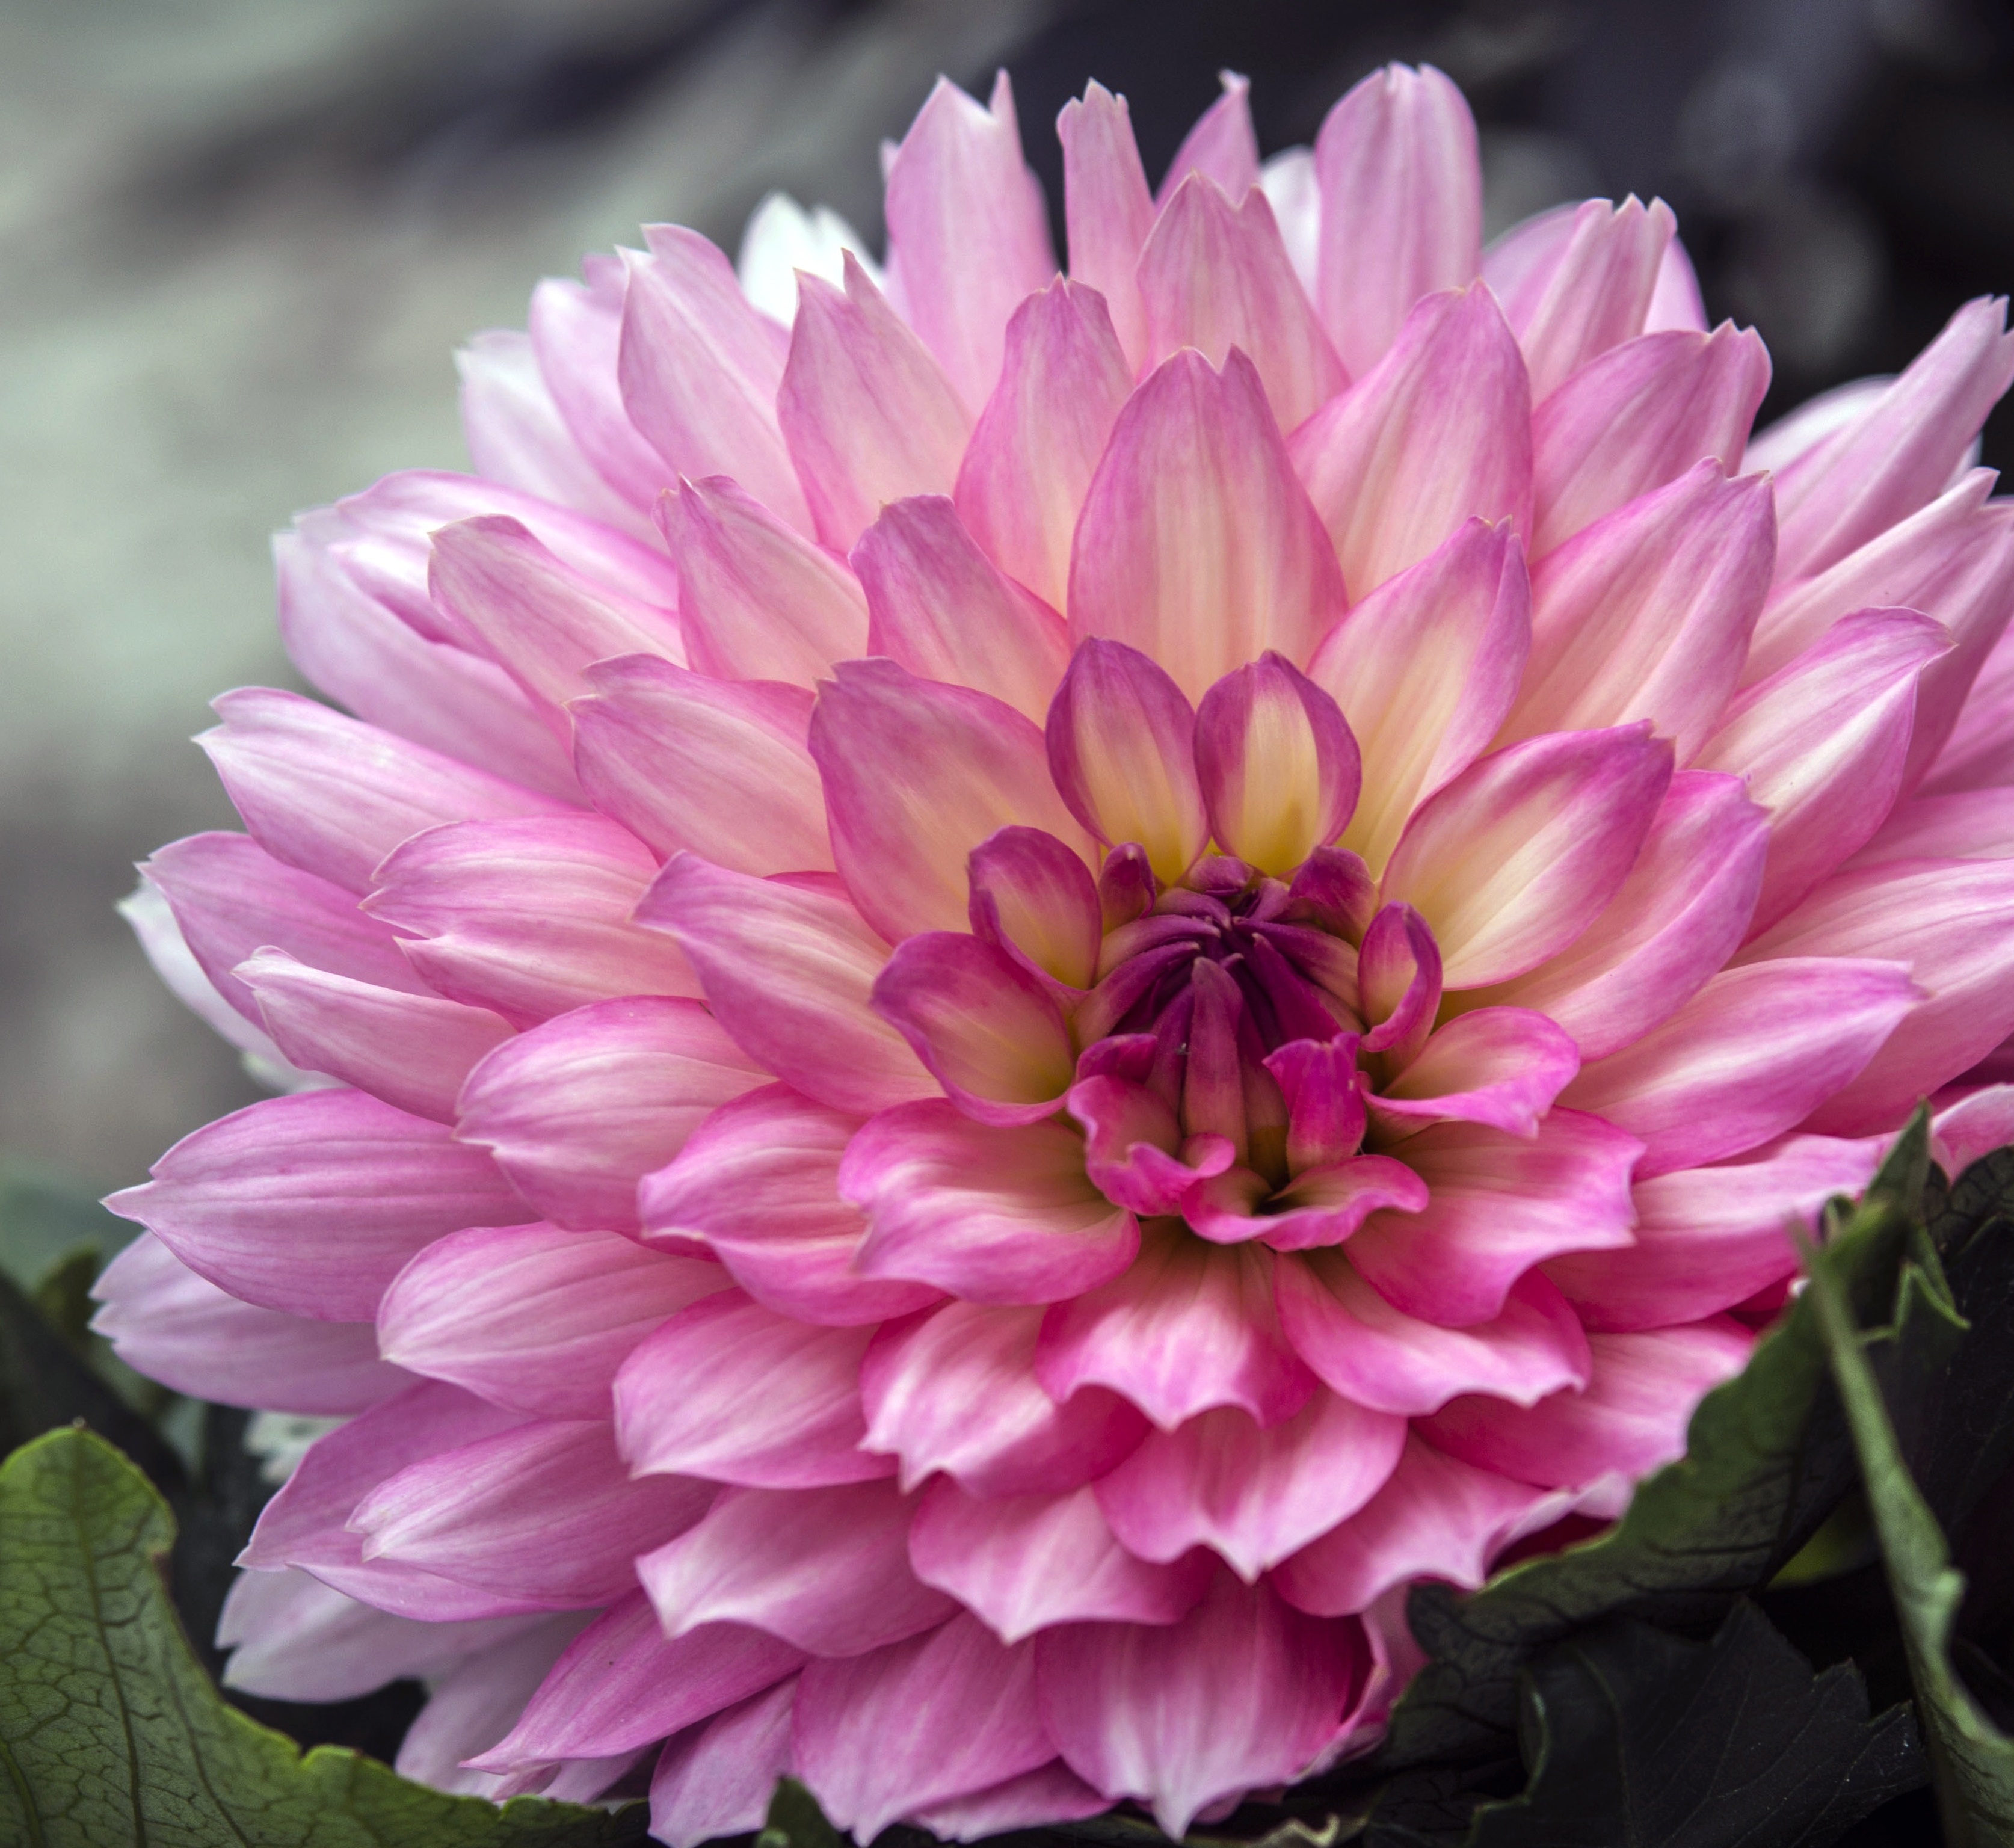
nature, plant, flower, petal, bloom, summer, floral, colorful, garden, pink, dahlia, flowering plant, daisy family, city car, asterales, annual plant, plant stem, land plant, chrysanths